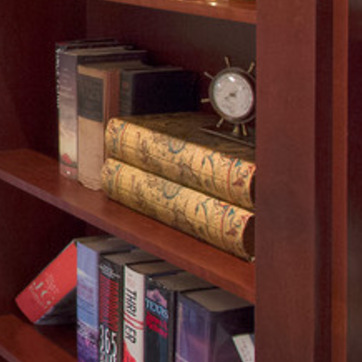
Material: paper